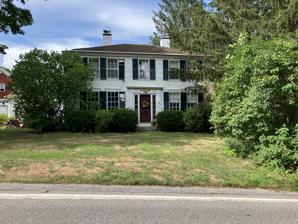
Building: Cutter House
Country: United States of America
Year built: 1730
Historic house in Maine, United States Cutter House The building in 2022 General information Architectural style Garrison Location Yarmouth, Maine , U.S. Address 60 Gilman Road Coordinates 43°47′10″N 70°10′24″W / 43.78600914°N 70.1733798°W / 43.78600914; -70.1733798 Completed 1730 (295 years ago) ( 1730 ) Technical details Floor count 2 The Cutter House is an historic home at 60 Gilman Road in Yarmouth , Maine , United States. Built in 1730, over a century before today's Yarmouth was incorporated, it is the oldest extant building in the town. It was built for Ammi Ruhamah Cutter , the first minister of the now-demolished Meetinghouse under the Ledge , which stood around 150 yards (140 m) to the west, in the same strip of land between Gilman Road and Lafayette Street ( Maine State Route 88 ), between 1729 and 1836. It stands almost directly across Gilman Road from the Pioneer Cemetery , which was established a year later. The home, the Pioneer Cemetery and the nearby Ledge Cemetery are all that remain of this early settlement. Perez B. Loring lived at the Cutter House in the mid-19th century, after it was no longer a manse . For the second half of the 20th century, it was home to Charles and Anita Stickney, who purchased it from Henry Pennell Frank (1872–1948), who is interred in the Ledge Cemetery. The home is two storeys, 4,595 square feet (426.9 m 2 ), with a hip roof . It has five bedrooms and four bathrooms amongst its fourteen total rooms. The home faces the Pioneer Cemetery See also Historical buildings and structures of Yarmouth, Maine References